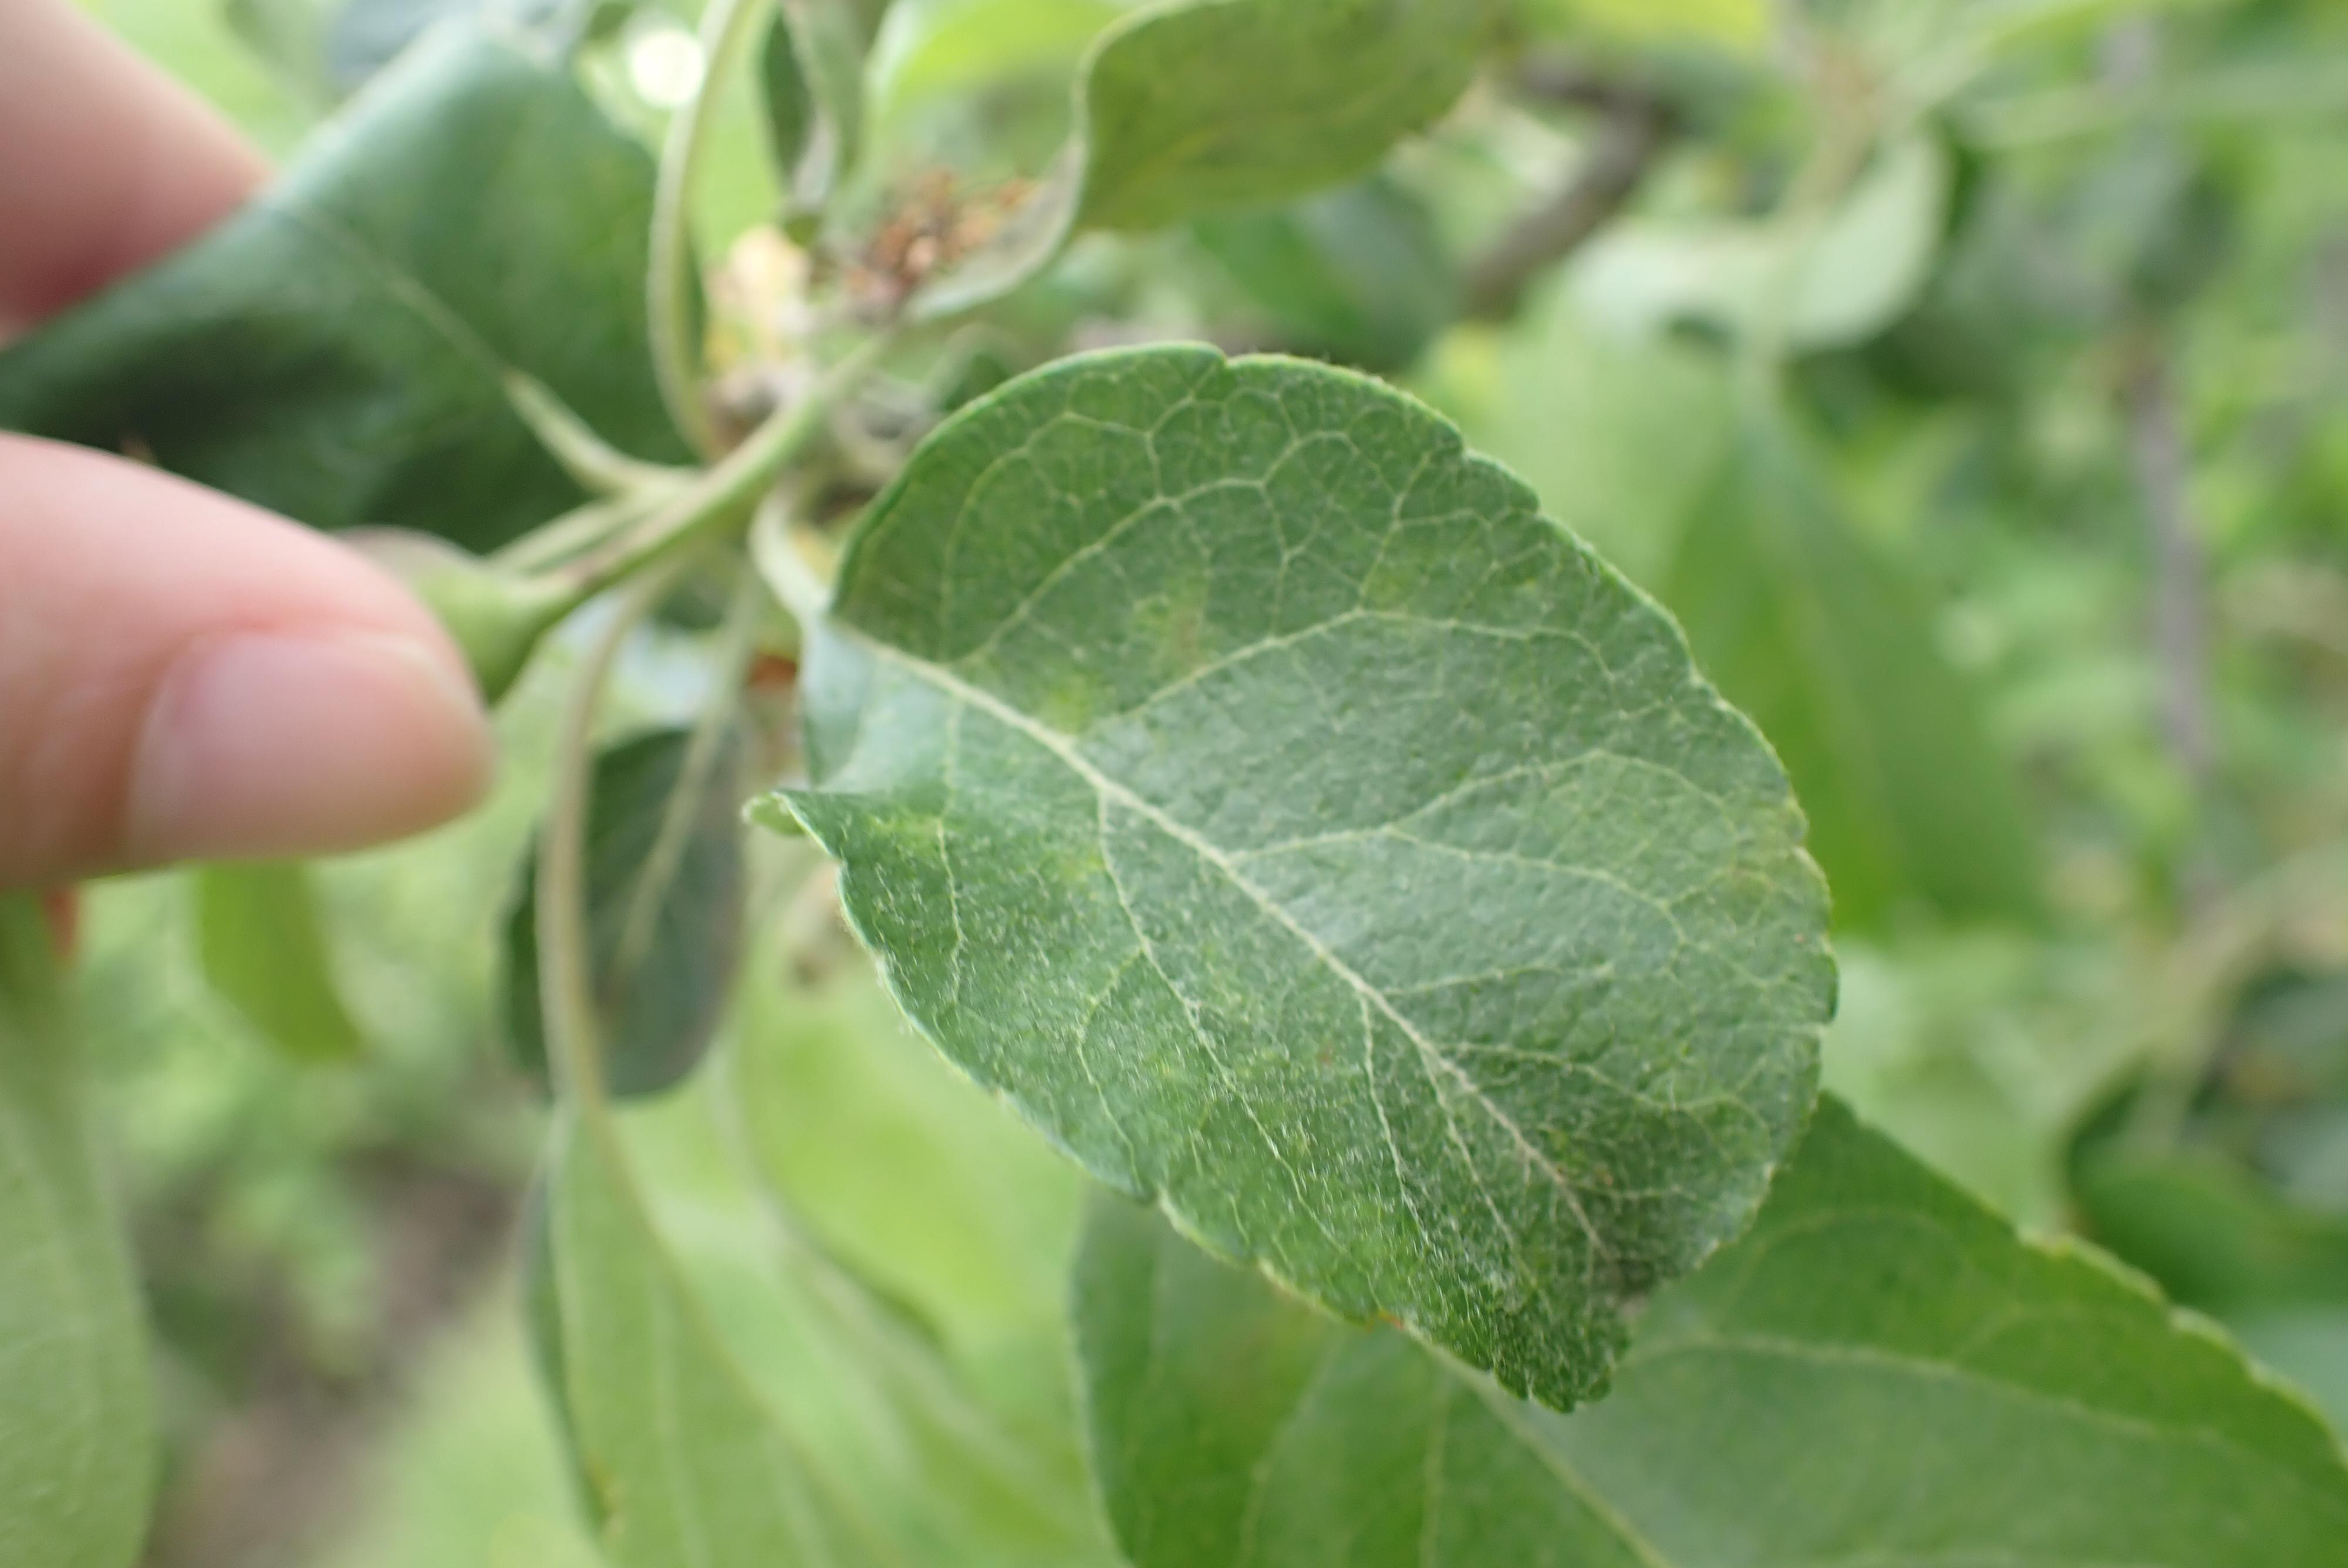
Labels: scab